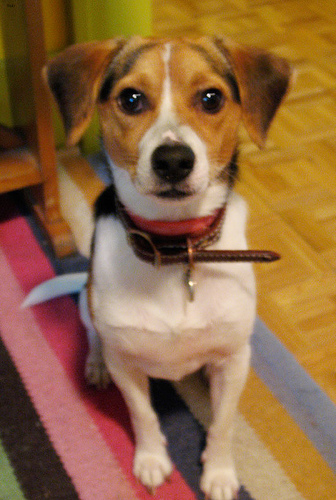
Animal: dog
Breed: beagle